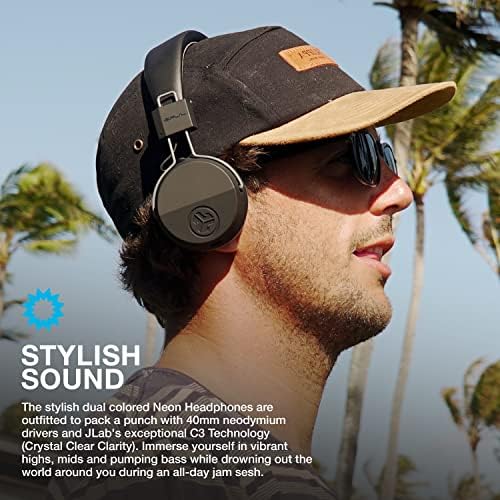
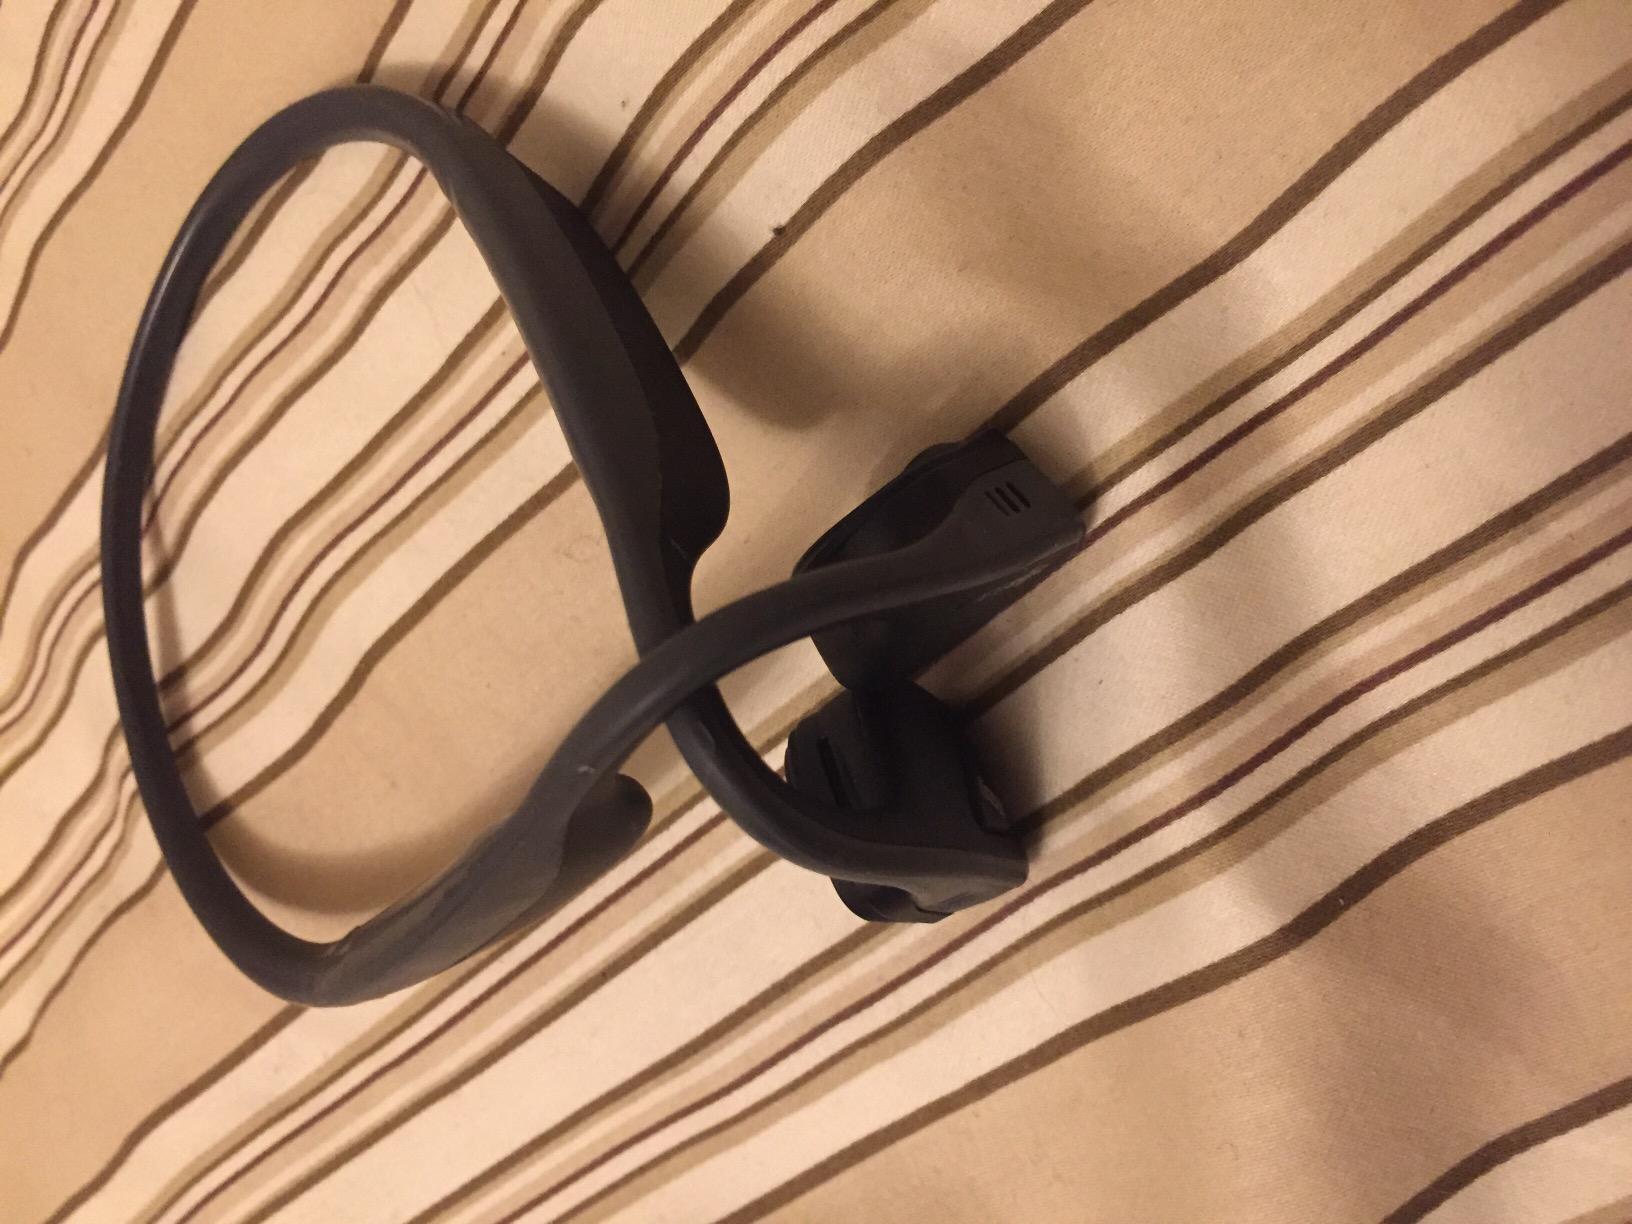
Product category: headphones
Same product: no